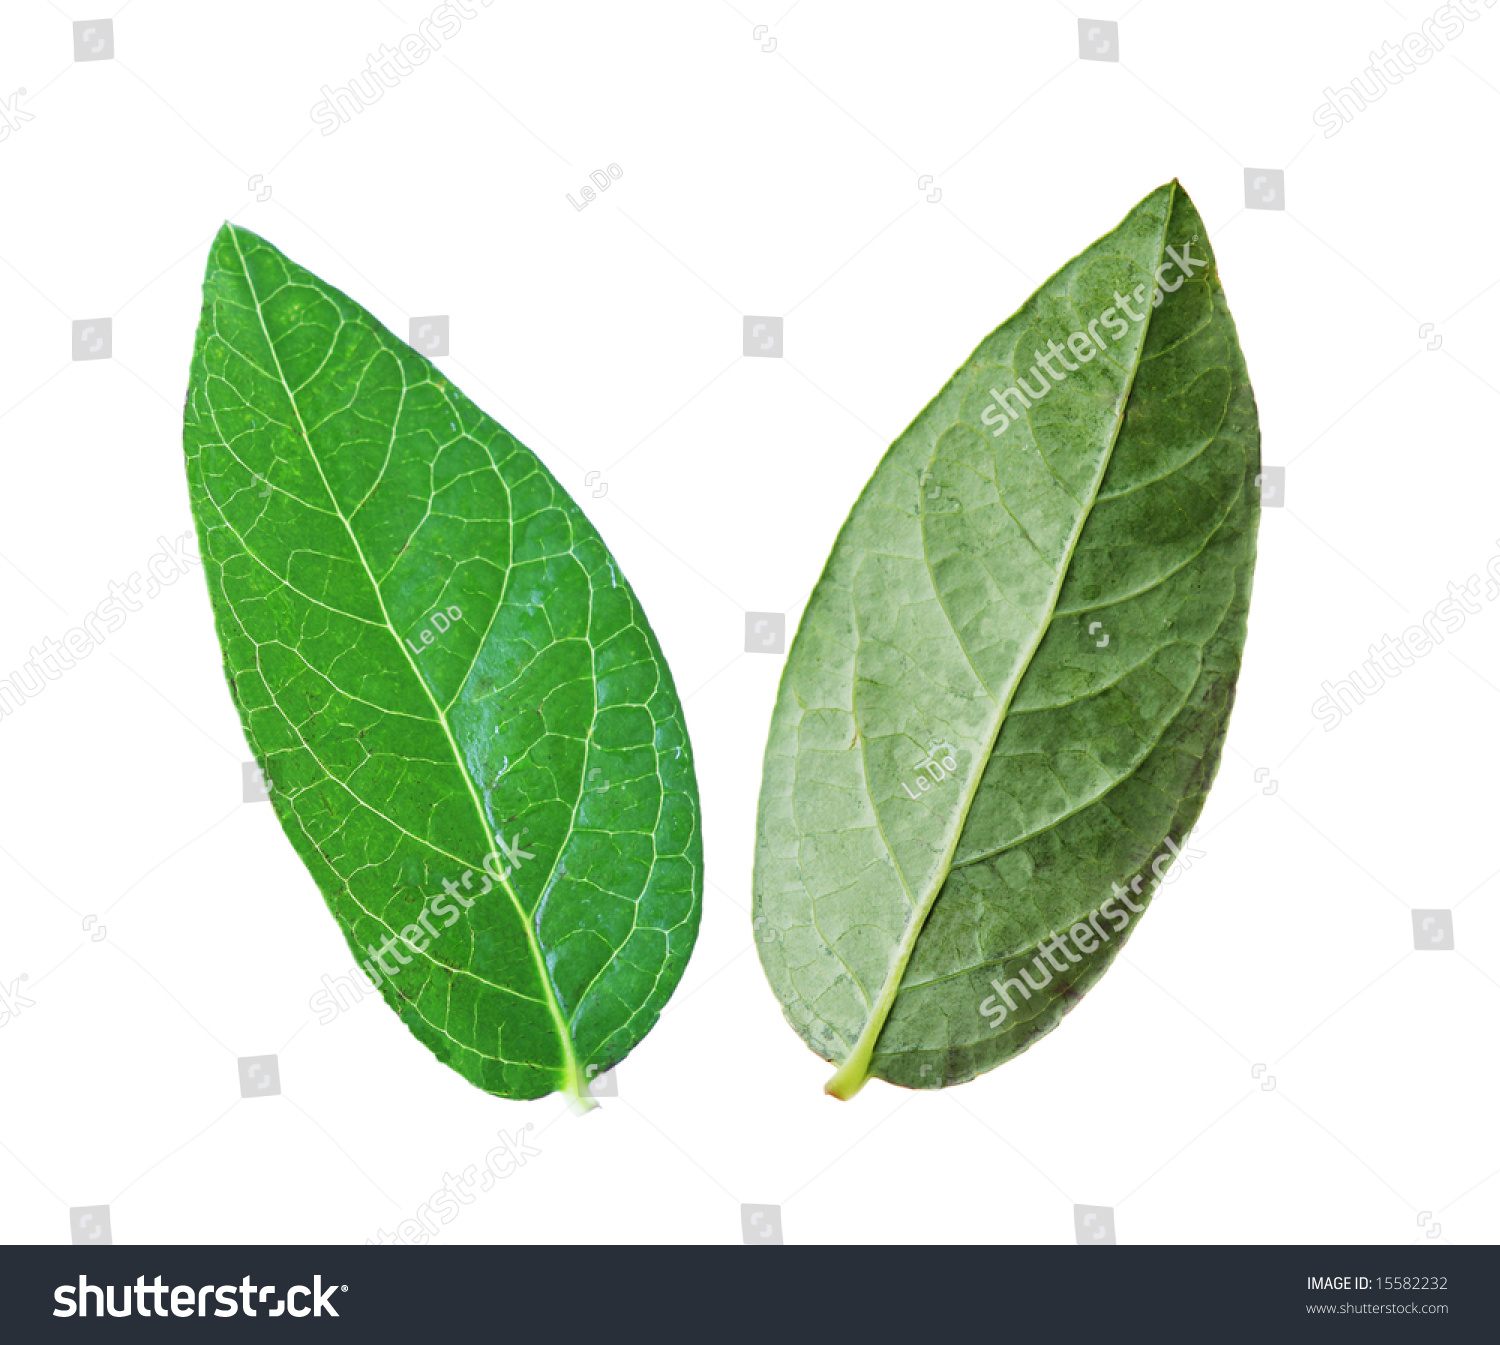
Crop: corn
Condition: blight